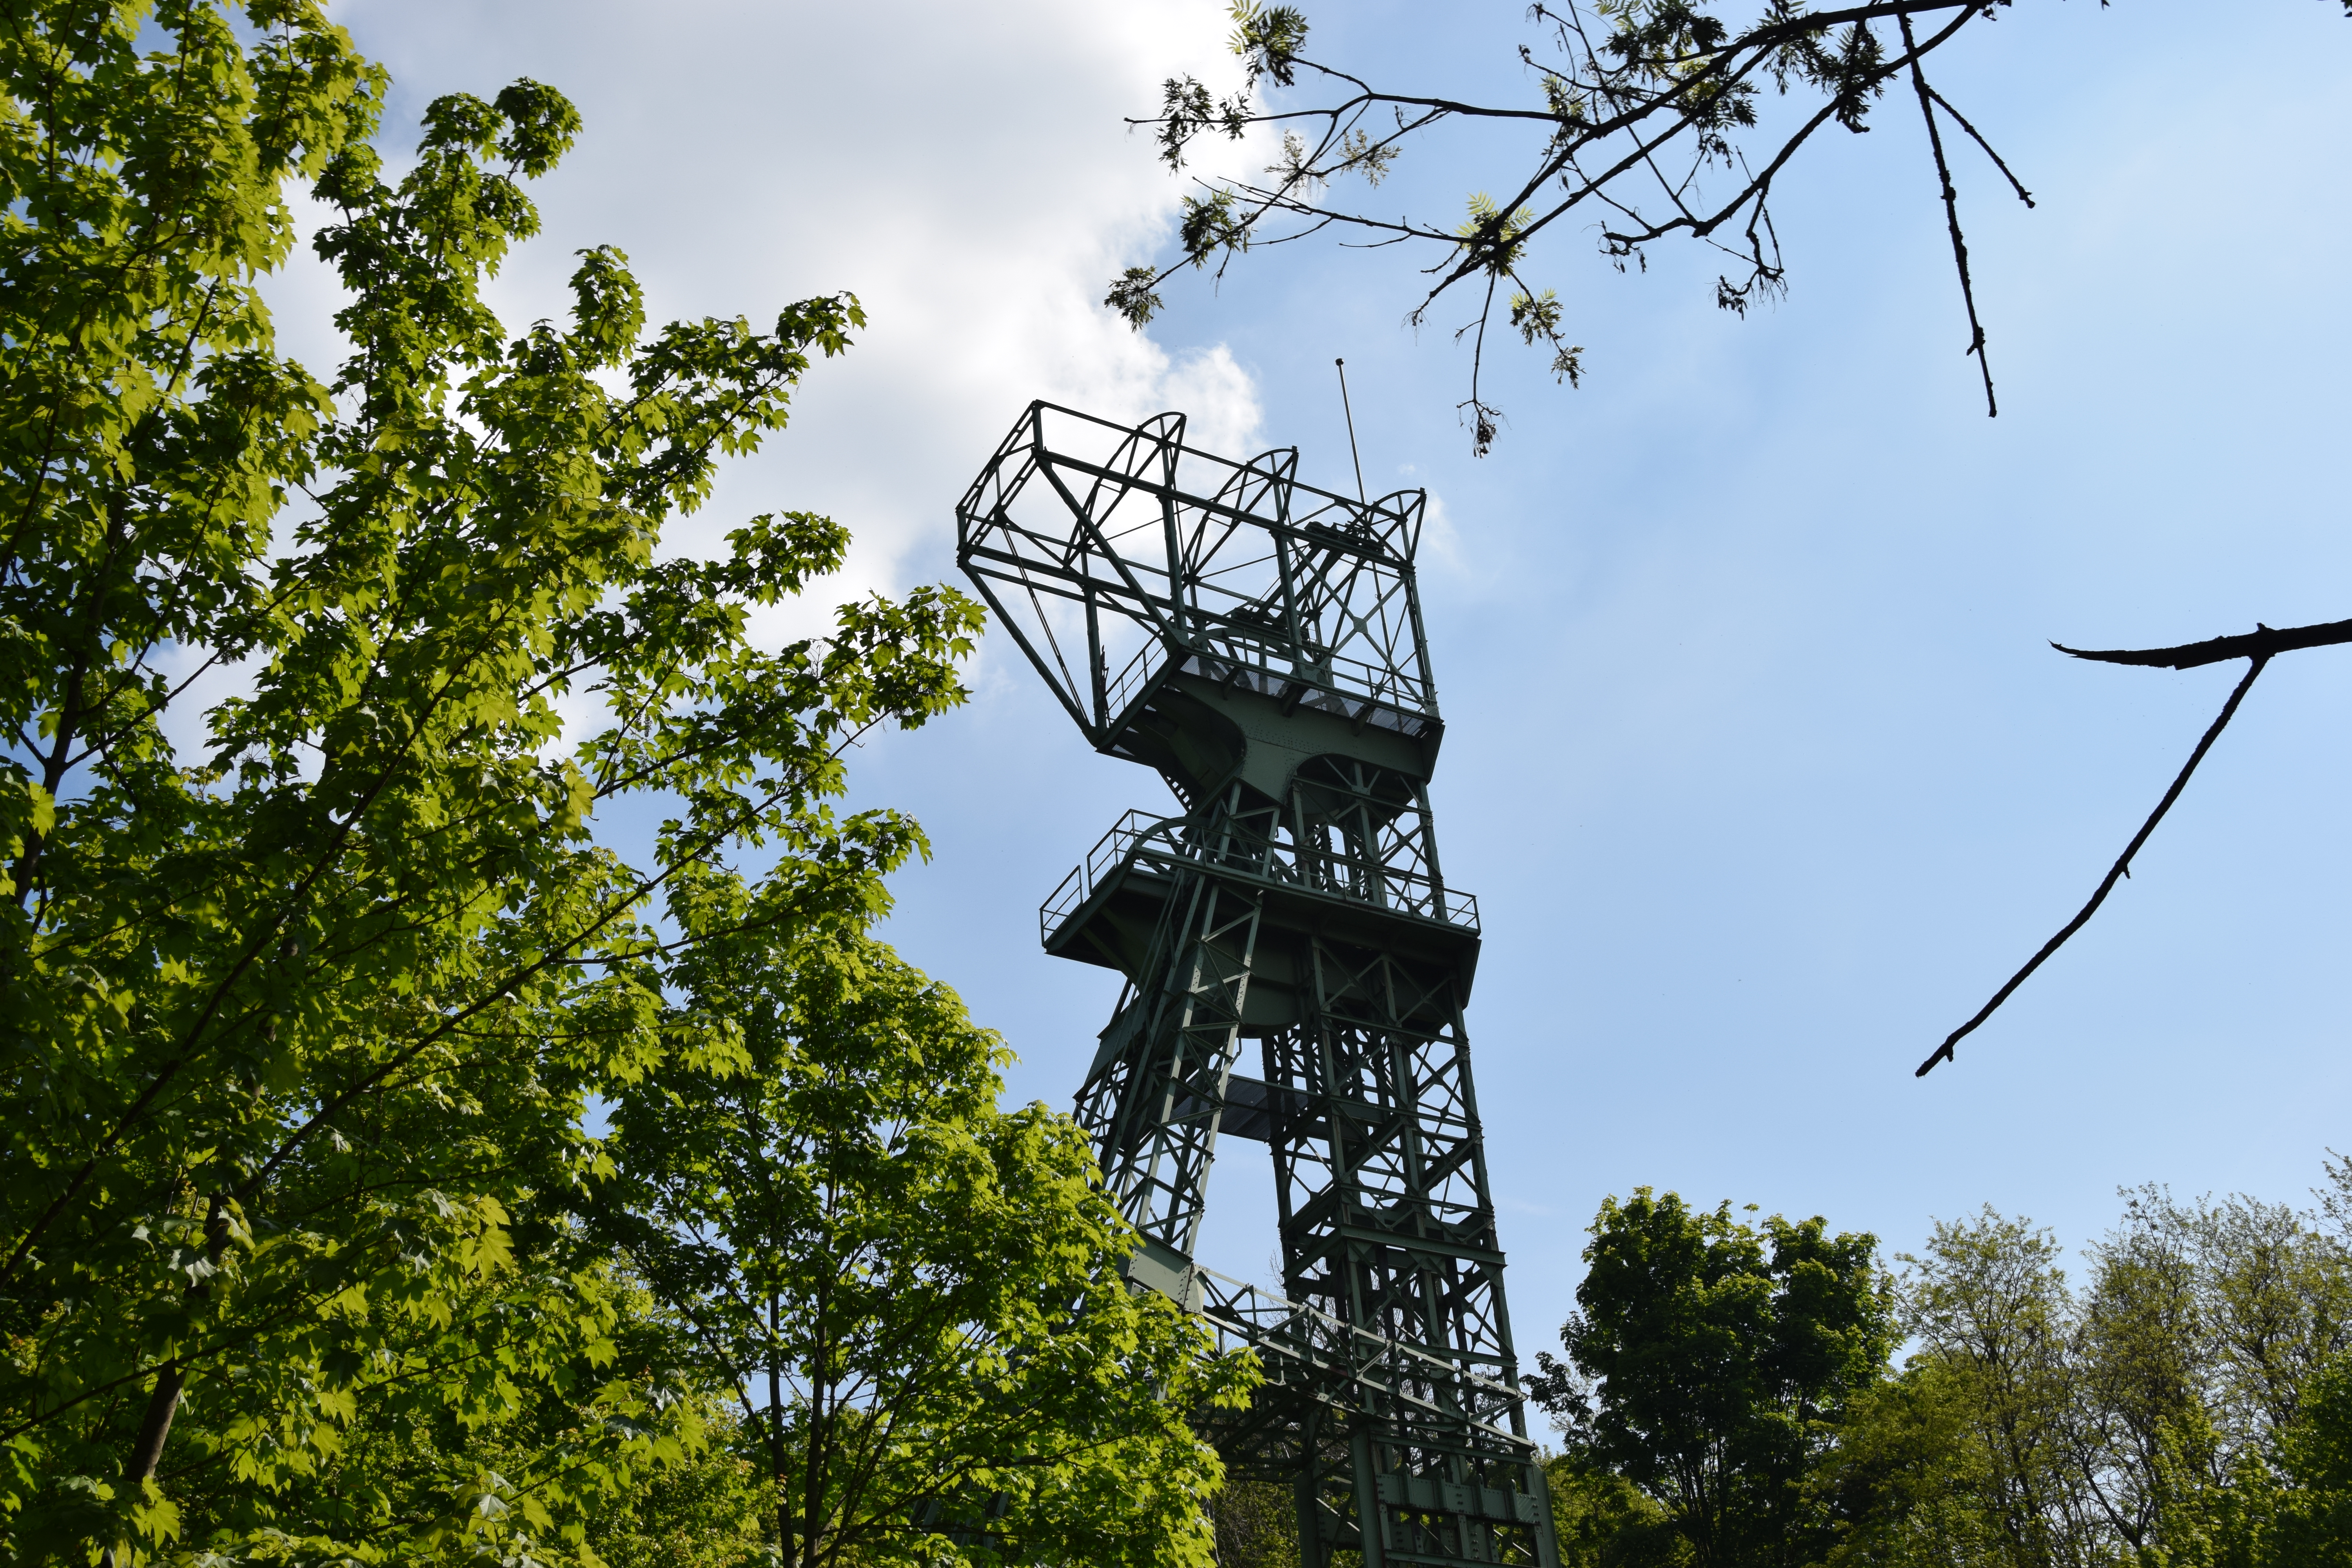
natural, sky, cloud, tree, branch, electricity, tower, overhead power line, twig, pole, electrical supply, forest, plant, public utility, cumulus, grass, jungle, observation tower, wire, building, transmission tower, wind, temperate broadleaf and mixed forest, trunk, tropical and subtropical coniferous forests